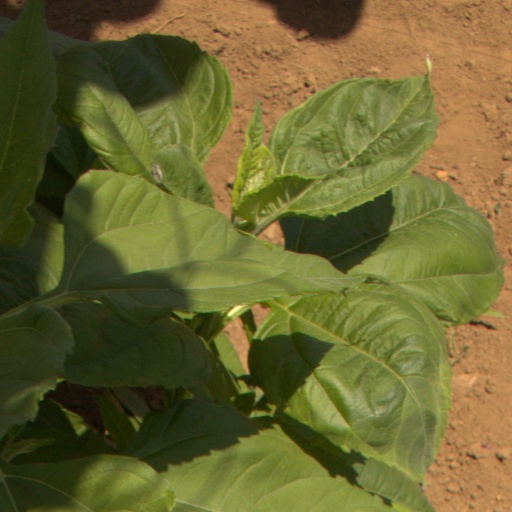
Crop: Jerusalem artichoke